Glock

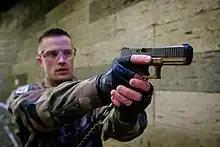
A "fifth generation" Glock 17 Gen 5 FR used by a French soldier

In August 2017, Glock presented the "fifth generation" or "Gen 5". The revisions centered on ergonomics and improving reliability. Many parts of fifth-generation Glock pistols cannot be interchanged with those of the previous generations. The two fifth-generation models announced were the Glock 17 and Glock 19, chambered for the 9×19mm Parabellum. Some conspicuous changes on the fifth-generation models are ambidextrous slide stop levers, DLC surface finish for barrel and slide, a barrel featuring a revised style of polygonal rifling (called the "Glock Marksman Barrel" by Glock), a deeper recessed barrel crown, omission of the finger grooves on the grip, a flared magazine well, and a reintroduction of a half-moon-shaped cutout on the bottom front of the grip. The locking block pin located above the trigger pin that was introduced in the third generation is omitted. Many internal parts were less conspicuously revised. "Gen 5" is rollmarked on the slide next to the model number to identify the fifth-generation pistols. The "Gen 5" slide can feature front serrations (FS) to provide an additional tactile traction surface choice. The magazines were also revised for the fifth-generation models: the redesigned magazine floor plates feature a frontward protruding lip to offer grip for manual assisted extraction and the magazine follower became orange colored for easier visual identification.